History of Poland during the Jagiellonian dynasty

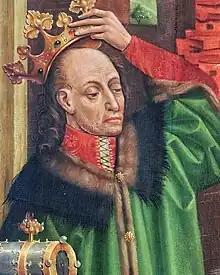
Władysław II Jagiełło

In 1385, the Union of Krewo was signed between Queen Jadwiga of Poland and Jogaila, the Grand Duke of Lithuania, the ruler of the last pagan state in Europe. The act arranged for Jogaila's baptism and the couple's marriage, which established the beginning of the Polish–Lithuanian union. After Jogaila's baptism, he was known in Poland by his baptismal name Władysław and the Polish version of his Lithuanian name, Jagiełło. The union strengthened both nations in their shared opposition to the Teutonic Knights and the growing threat of the Grand Duchy of Moscow.